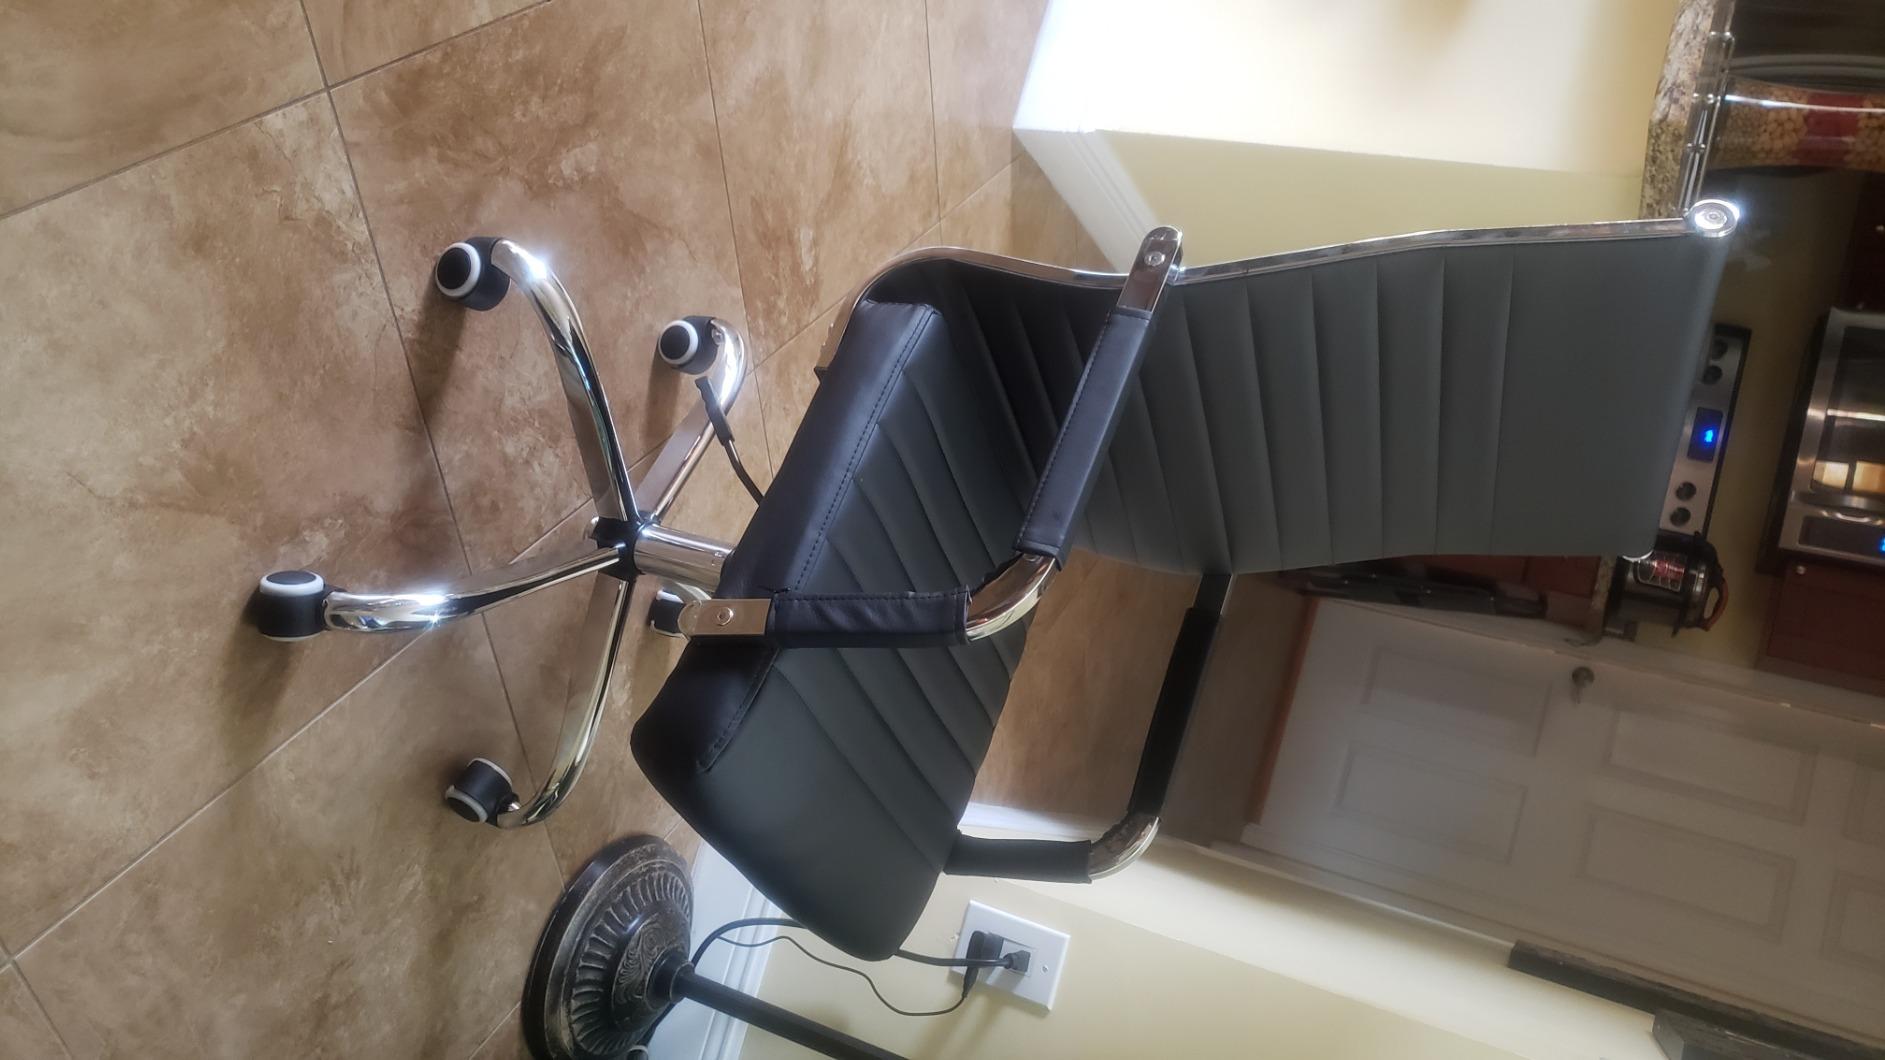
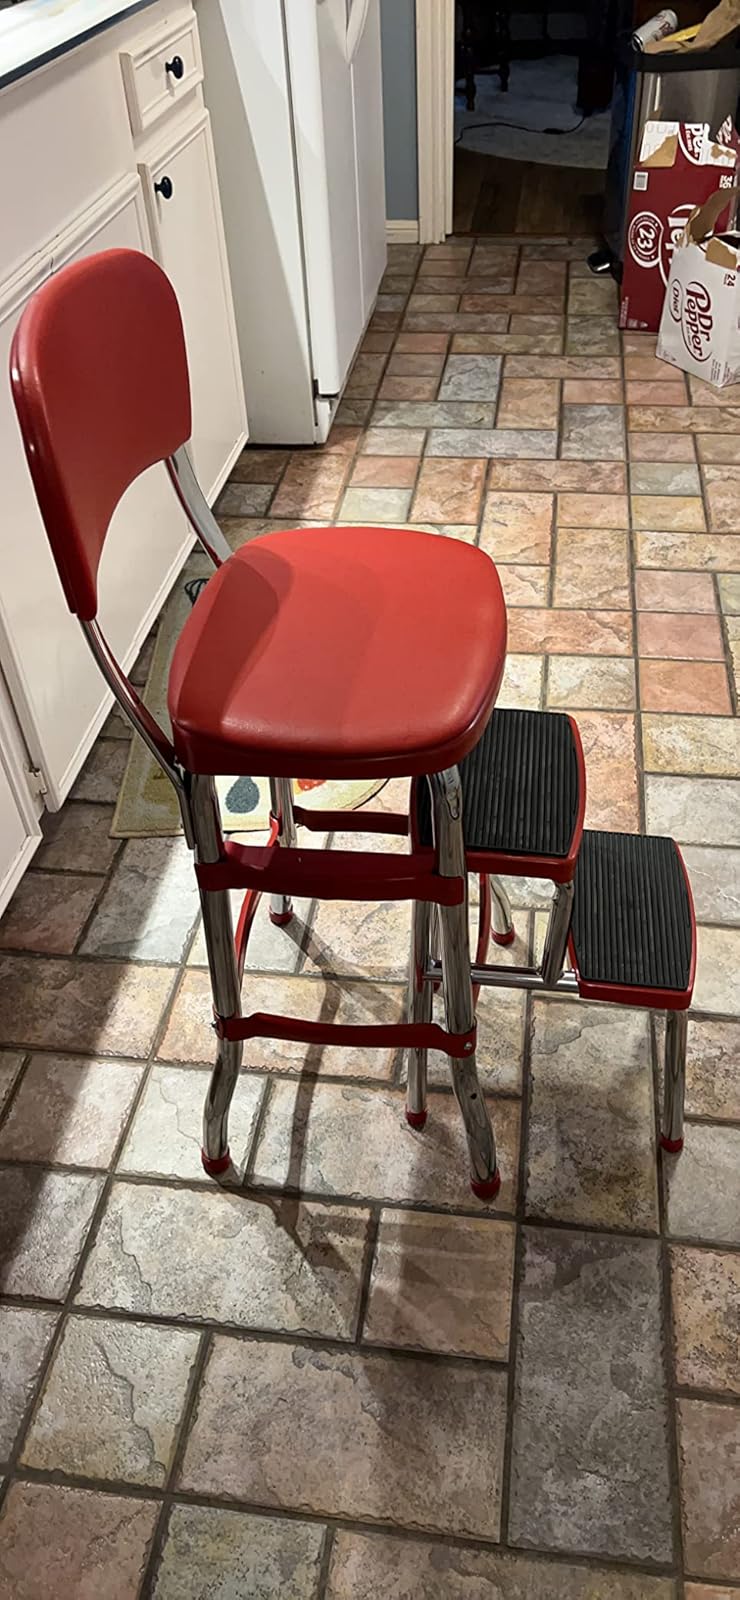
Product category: items_chair
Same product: no